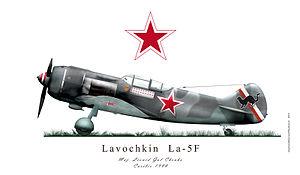
Lavockine La-5F avion de chasse russe seconde guerre mondiale
Le Lavotchkine La-5 était un avion de chasse monoplace soviétique de la Seconde Guerre mondiale conçu par Semion Alexeïevitch Lavotchkine. Cet appareil était construit entièrement en bois et composites tels le delta-drévésina pour les pièces soumises à efforts dont les longerons et les nervures de compression et du ShPON, contreplaqué d'écorce de bouleau pour le revêtement. Le moteur était logé dans une ossature en acier soudée.